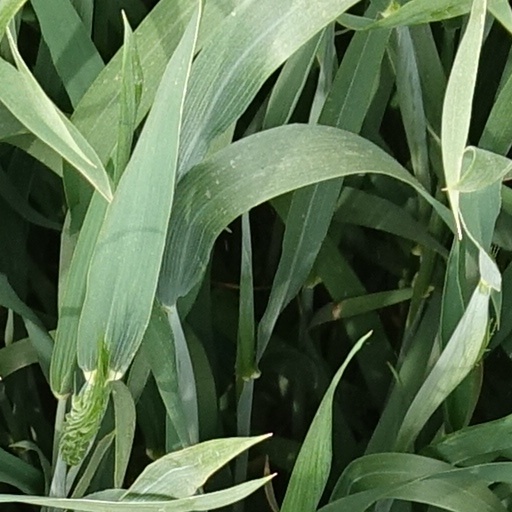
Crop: wheat